Green Hill Zone

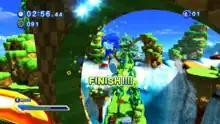
Green Hill Zone as it appears in 3D ("Modern") form in "Sonic Generations"

While the original game was a 2D side-scroller, Green Hill Zone was remade in full 3D as a secret level in the 2001 game "Sonic Adventure 2"; the player unlocks it after collecting all 180 of the emblems found by completing the game's many objectives. The 2011 game "Sonic Generations", a title that revisits past entries in the "Sonic" series, features both 2D ("Classic") and 3D ("Modern") versions of Green Hill Zone, as well as of numerous other "Sonic" levels. A reinterpretation of the level appears in the 2017 title "Sonic Mania". Green Hill Zone reappears in "Sonic Forces", having partially turned to desert due to resource depletion by Eggman's industries. Digital recreations of Green Hill Zone appear in the 2022 game "Sonic Frontiers" as part of the game's Cyber Space levels.